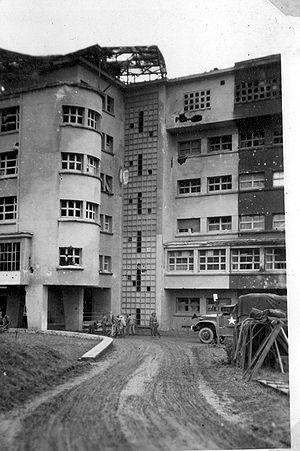
La bataille de Brest fut l'une des plus féroces disputées dans le cadre de l’opération Cobra, la percée alliée en Normandie qui commença le 27 juillet 1944 durant la bataille de Normandie.